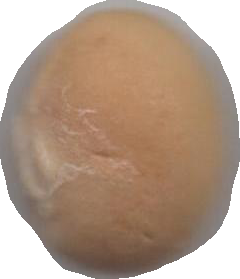
Variety: Dega